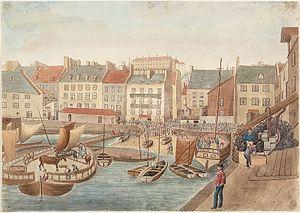
Le marché de la basse-ville, le quai de McCallum, Québec (Québec), 4 juillet 1829. Aquarelle, plume et encre sur papier tissé.